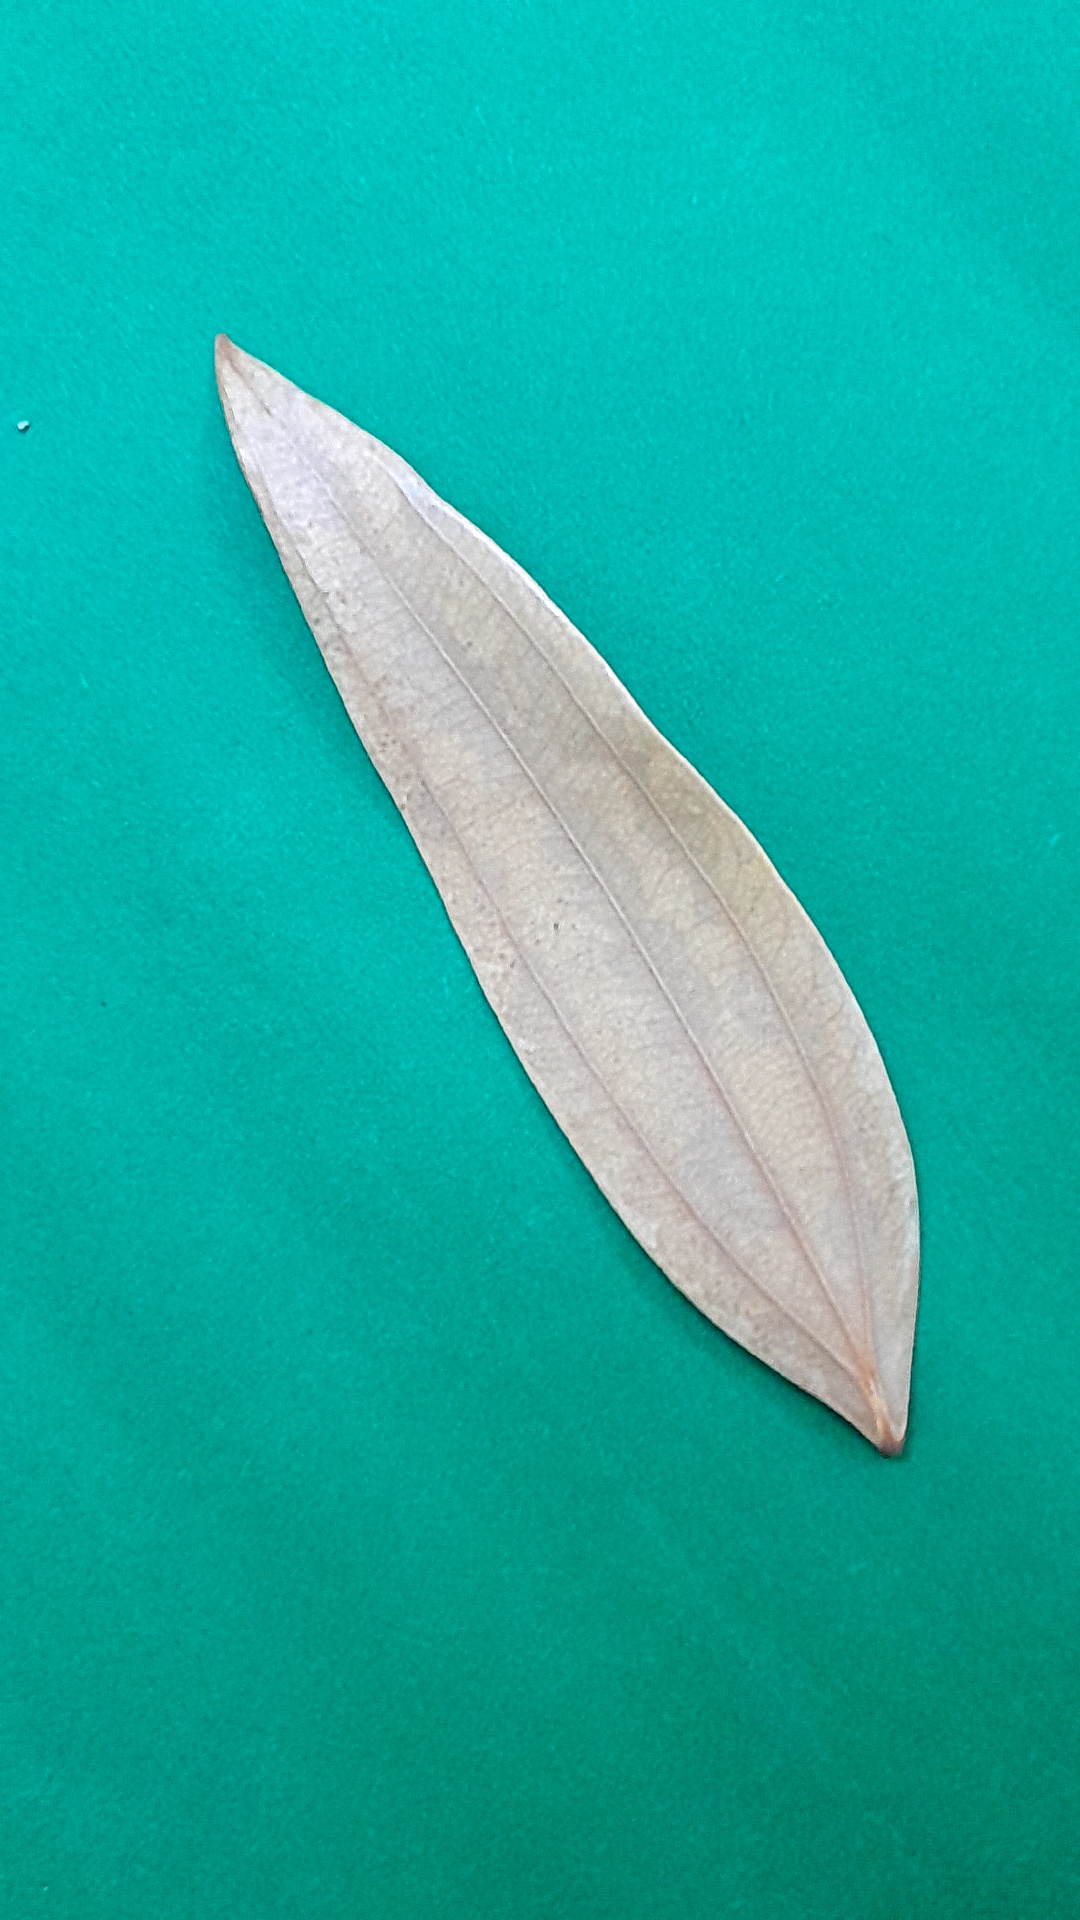
Label: Dry Leaf